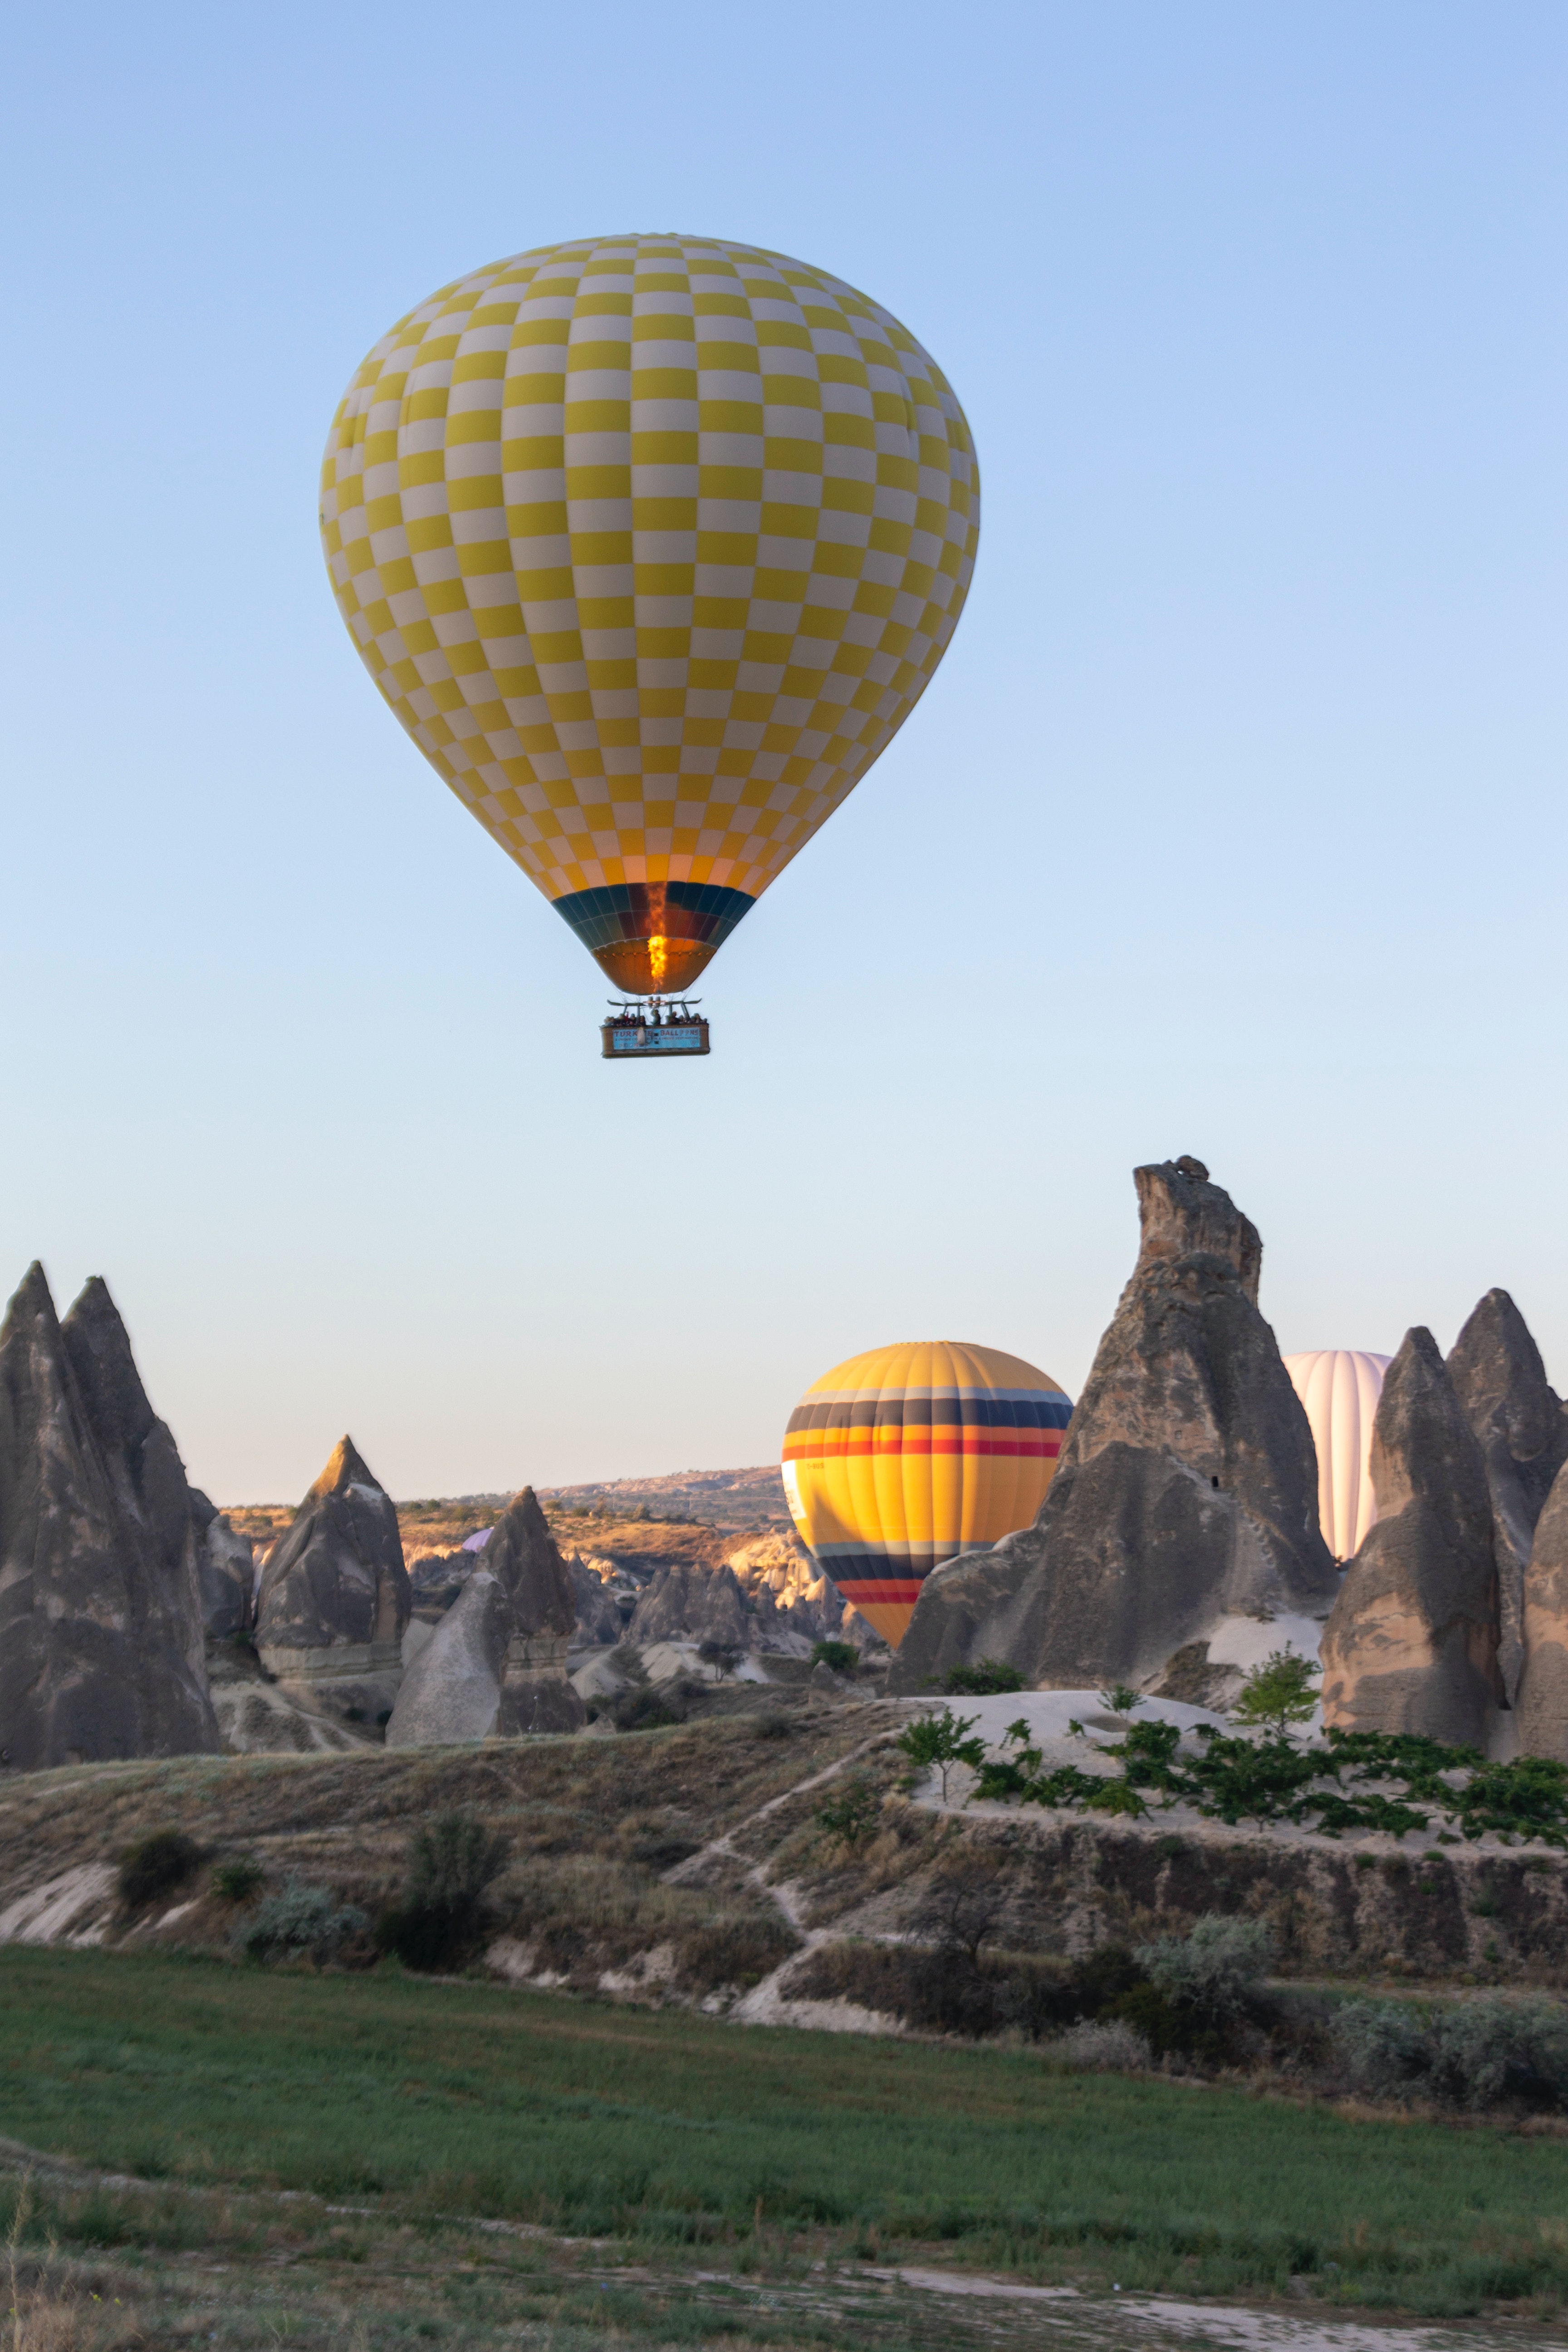
natural, sky, aerostat, hot air ballooning, plant, vehicle, ecoregion, hot air balloon, mountain, nature, balloon, world, biome, landscape, tree, morning, horizon, air travel, formation, air sports, recreation, grass, bedrock, geology, leisure, plateau, fun, rock, soil, hill, evening, tourism, grassland, historic site, batholith, badlands, tourist attraction, aircraft, travel, party supply